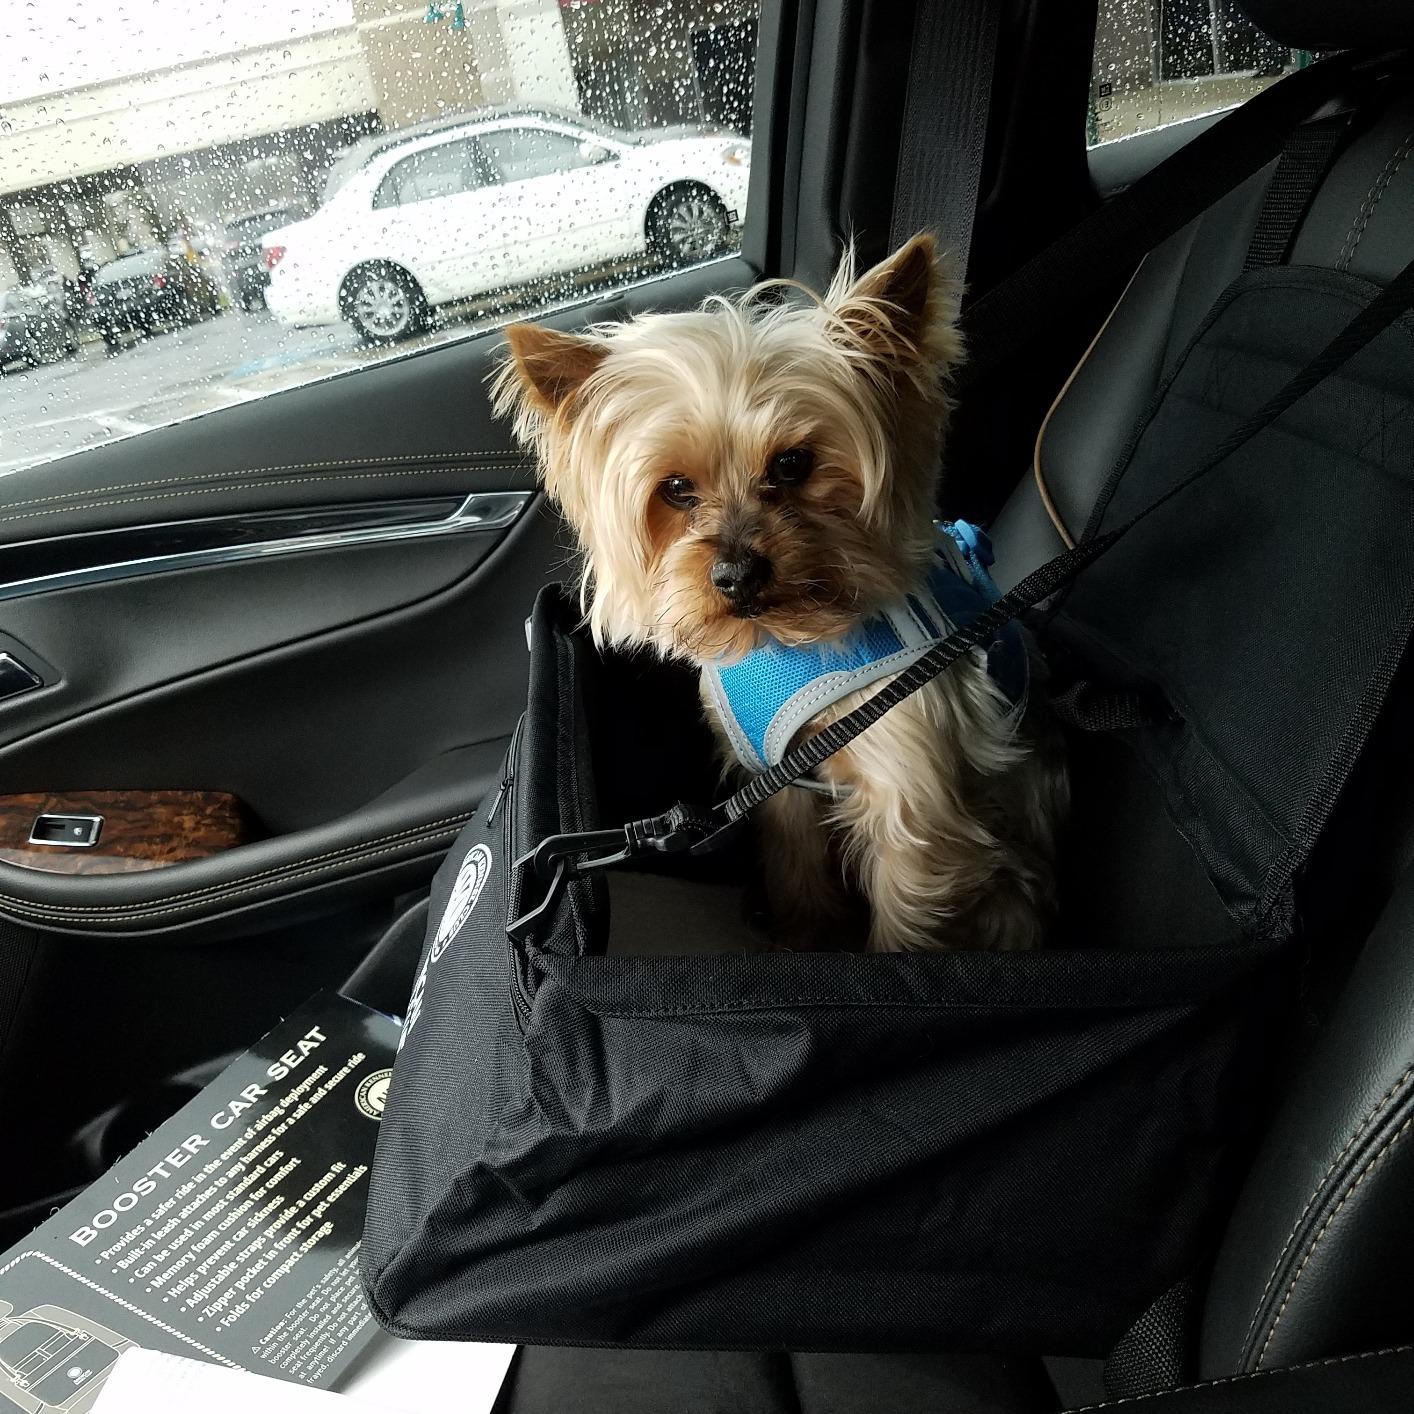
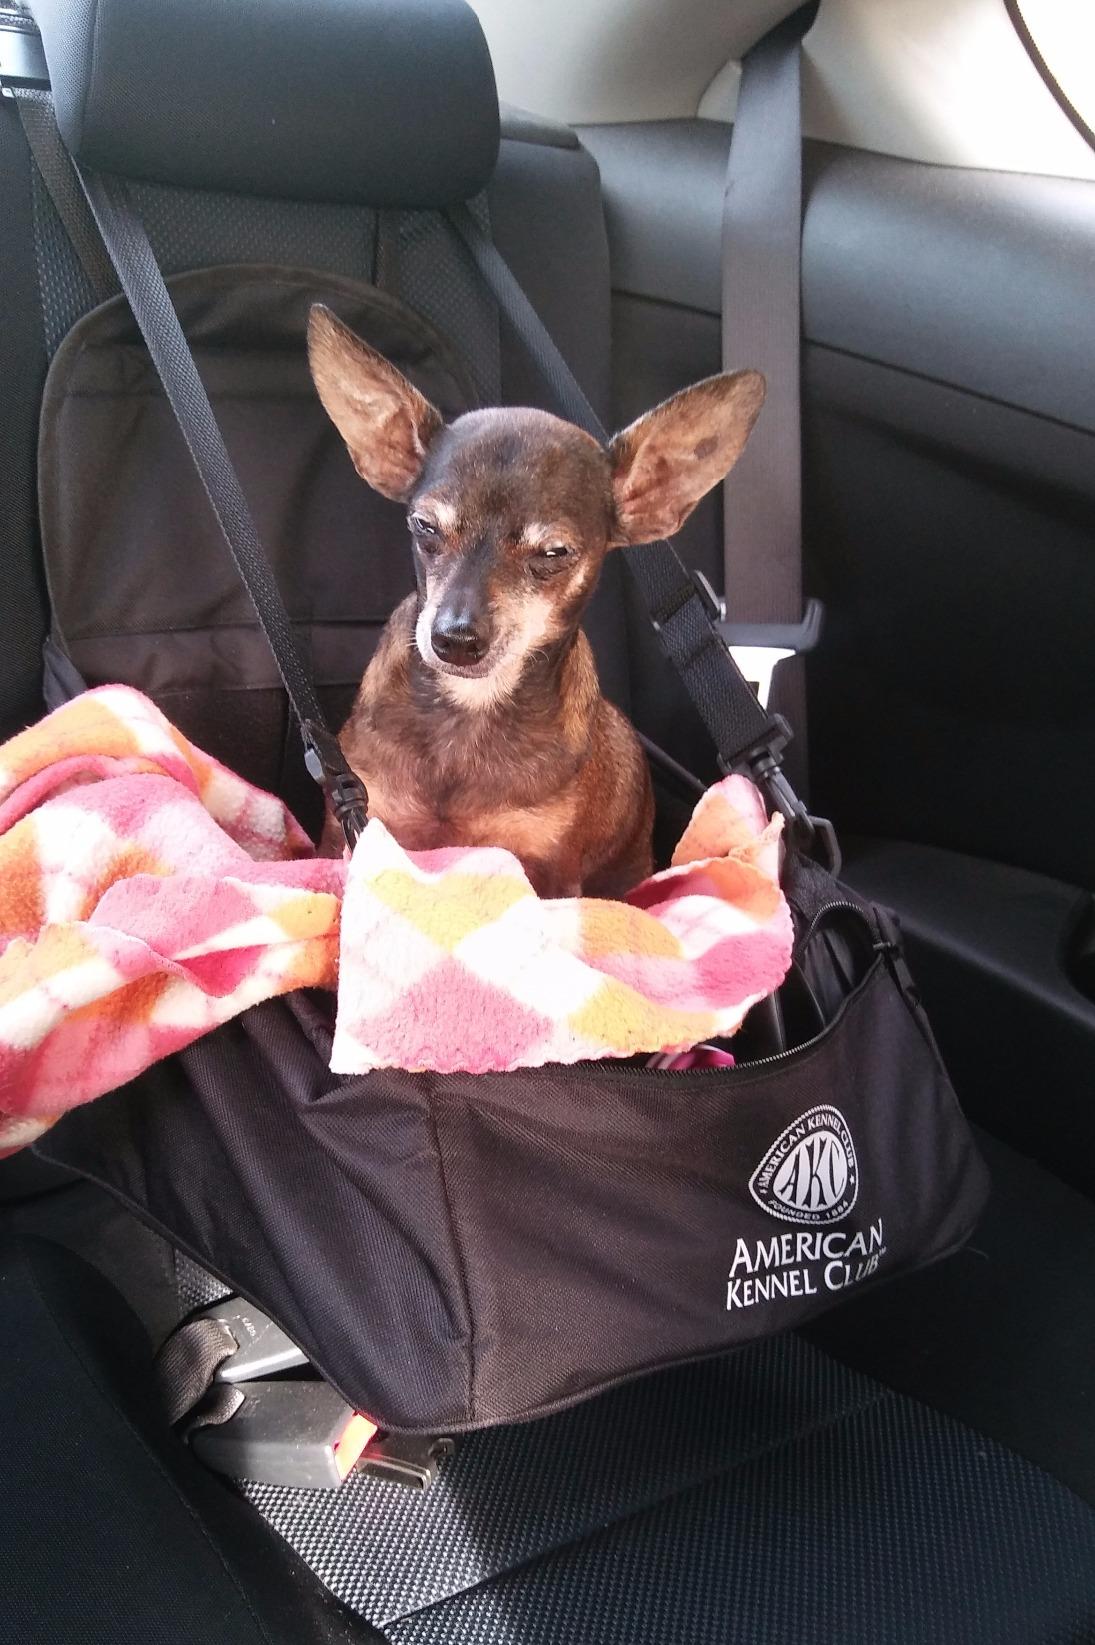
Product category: items_kennel
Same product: yes